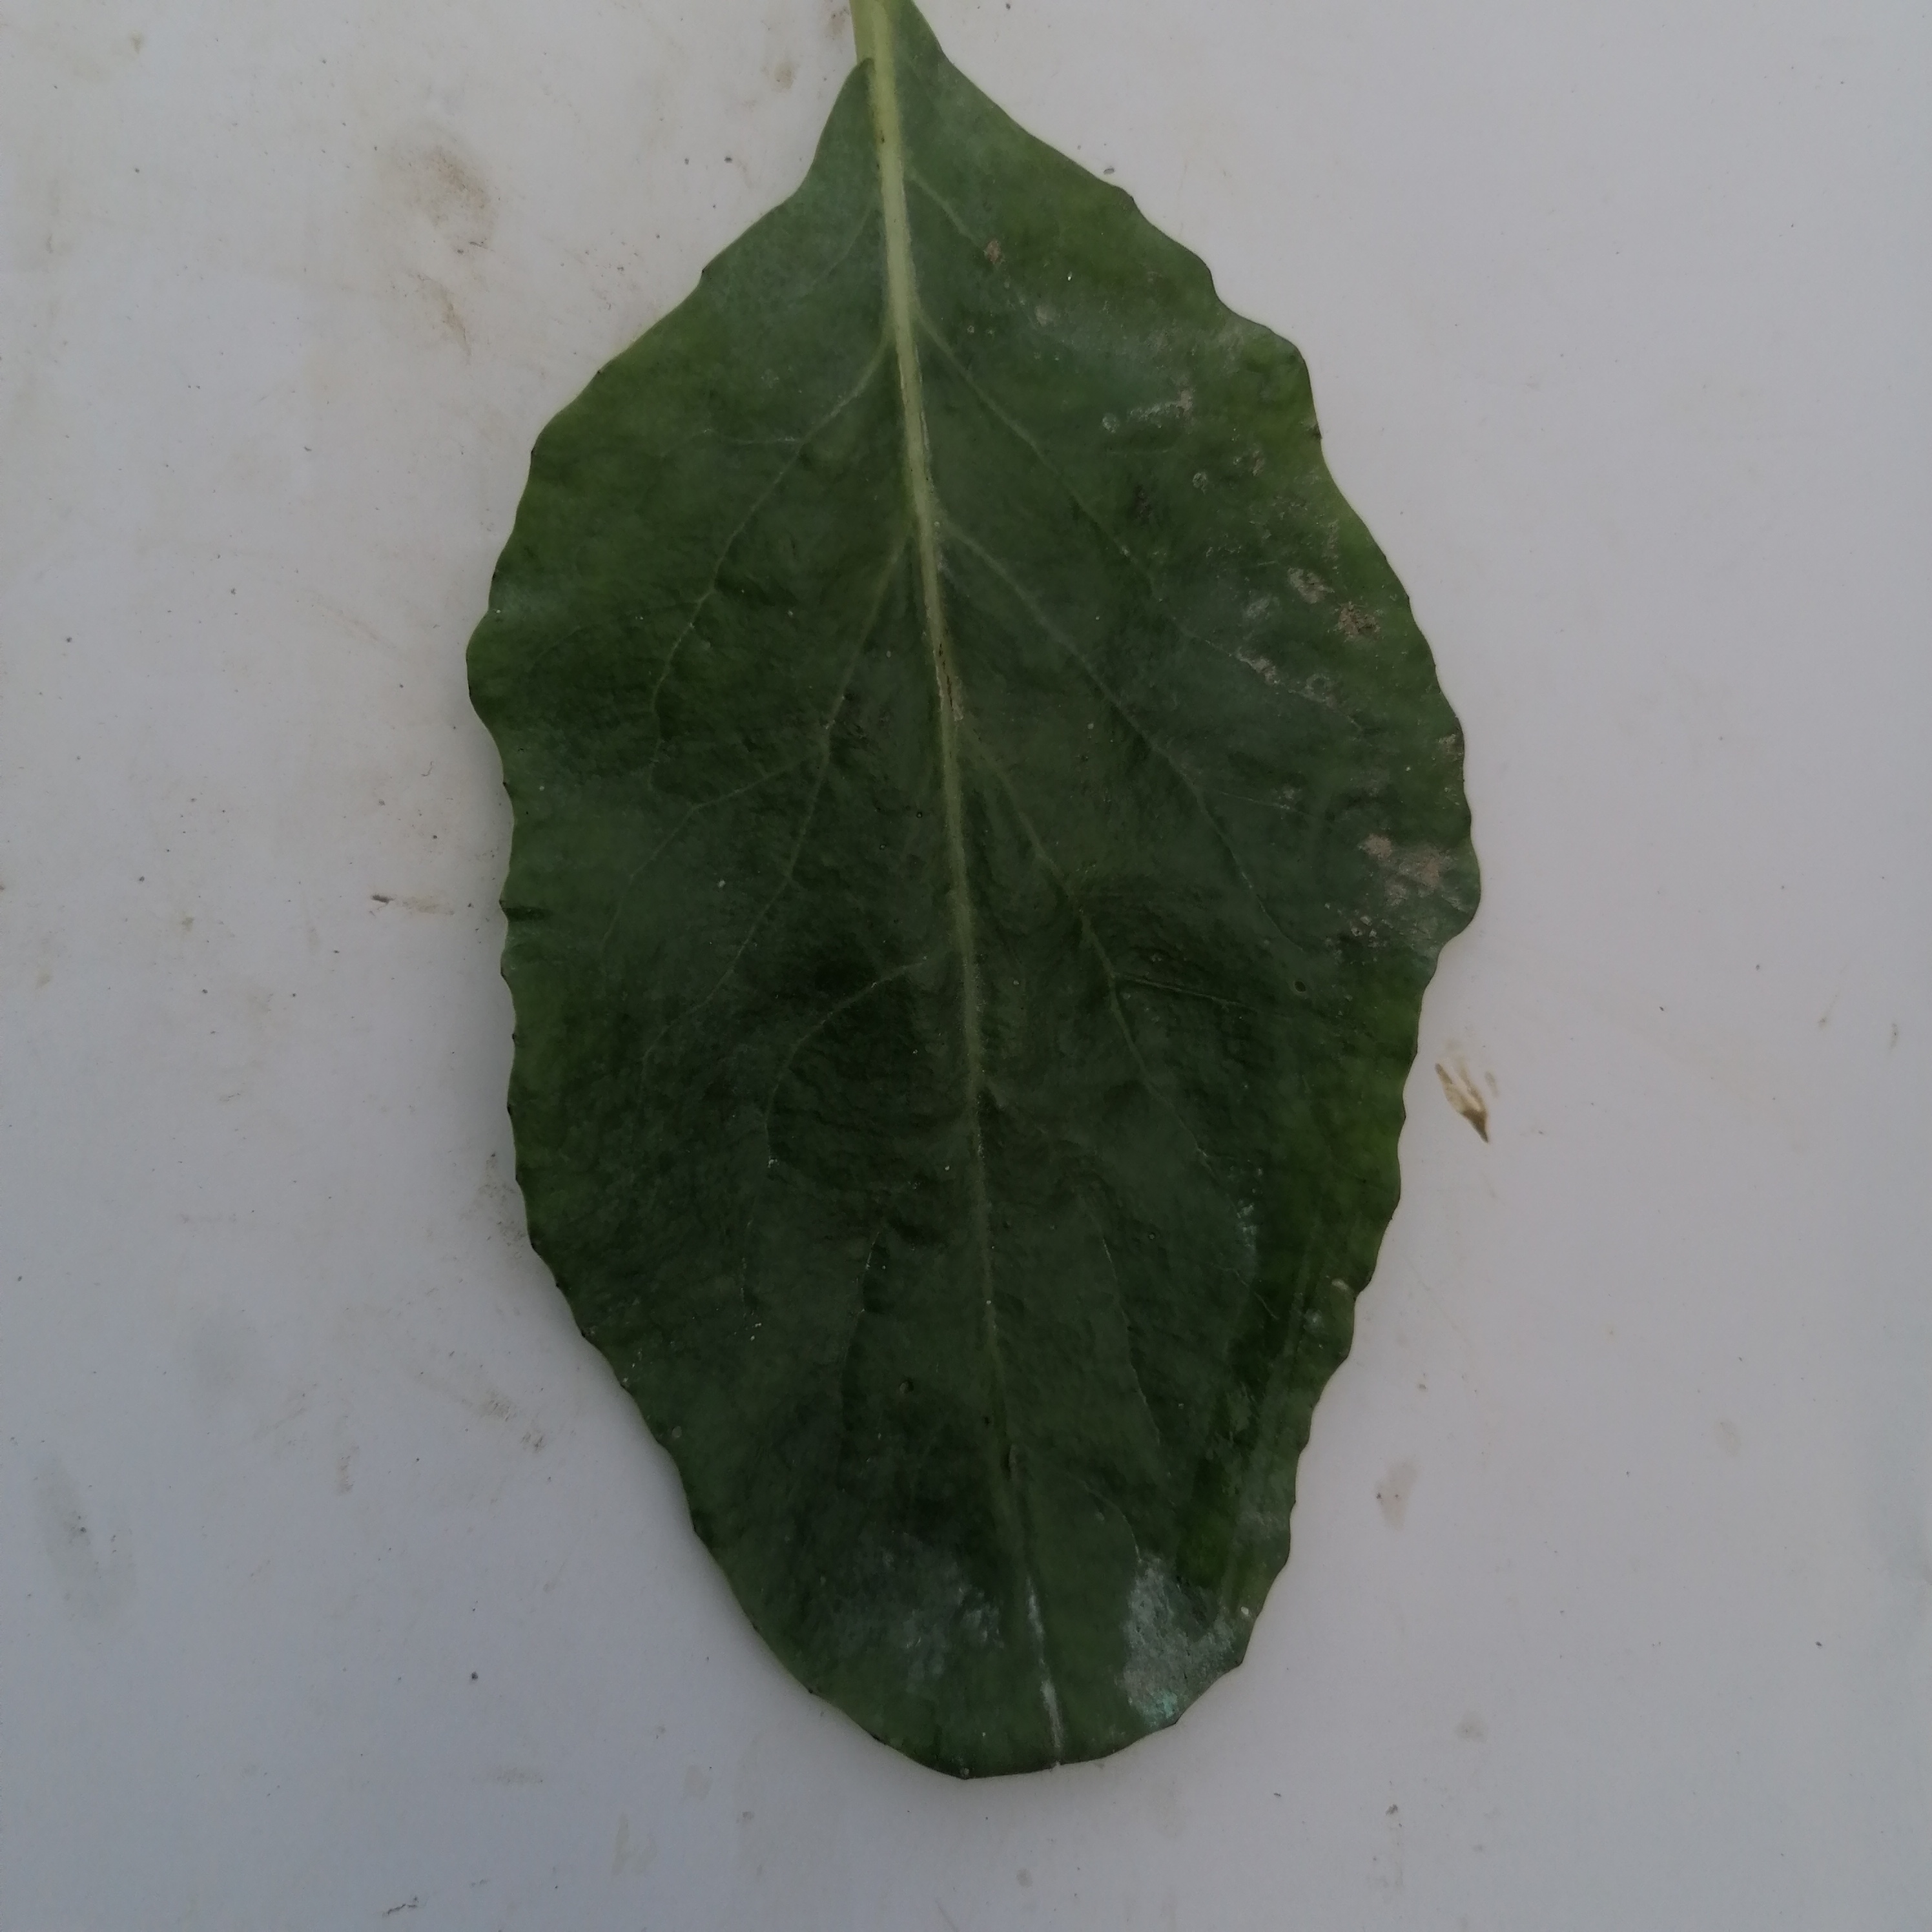
Label: Healthy